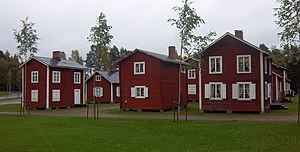
Älvsbyns kommun
Älvsbyns kommun er en svensk kommune i Norrbotten i Norrbottens län.